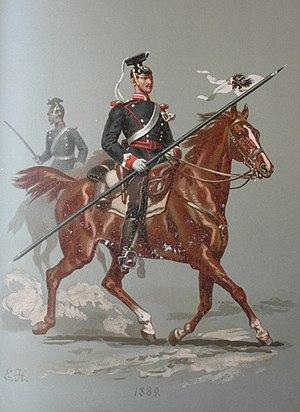
1889 lanciers du régiment de Düsseldorf
Heinrich Gustav von Randow, né le 13 août 1797 à Pitschen en Haute-Silésie, et mort le 12 août 1853 à Düsseldorf, est un colonel de cavalerie de l'armée prussienne, commandant du cinquième régiment de lanciers de Westphalie à Düsseldorf. Il est issu d'une des branches de la famille immémoriale von Randow.